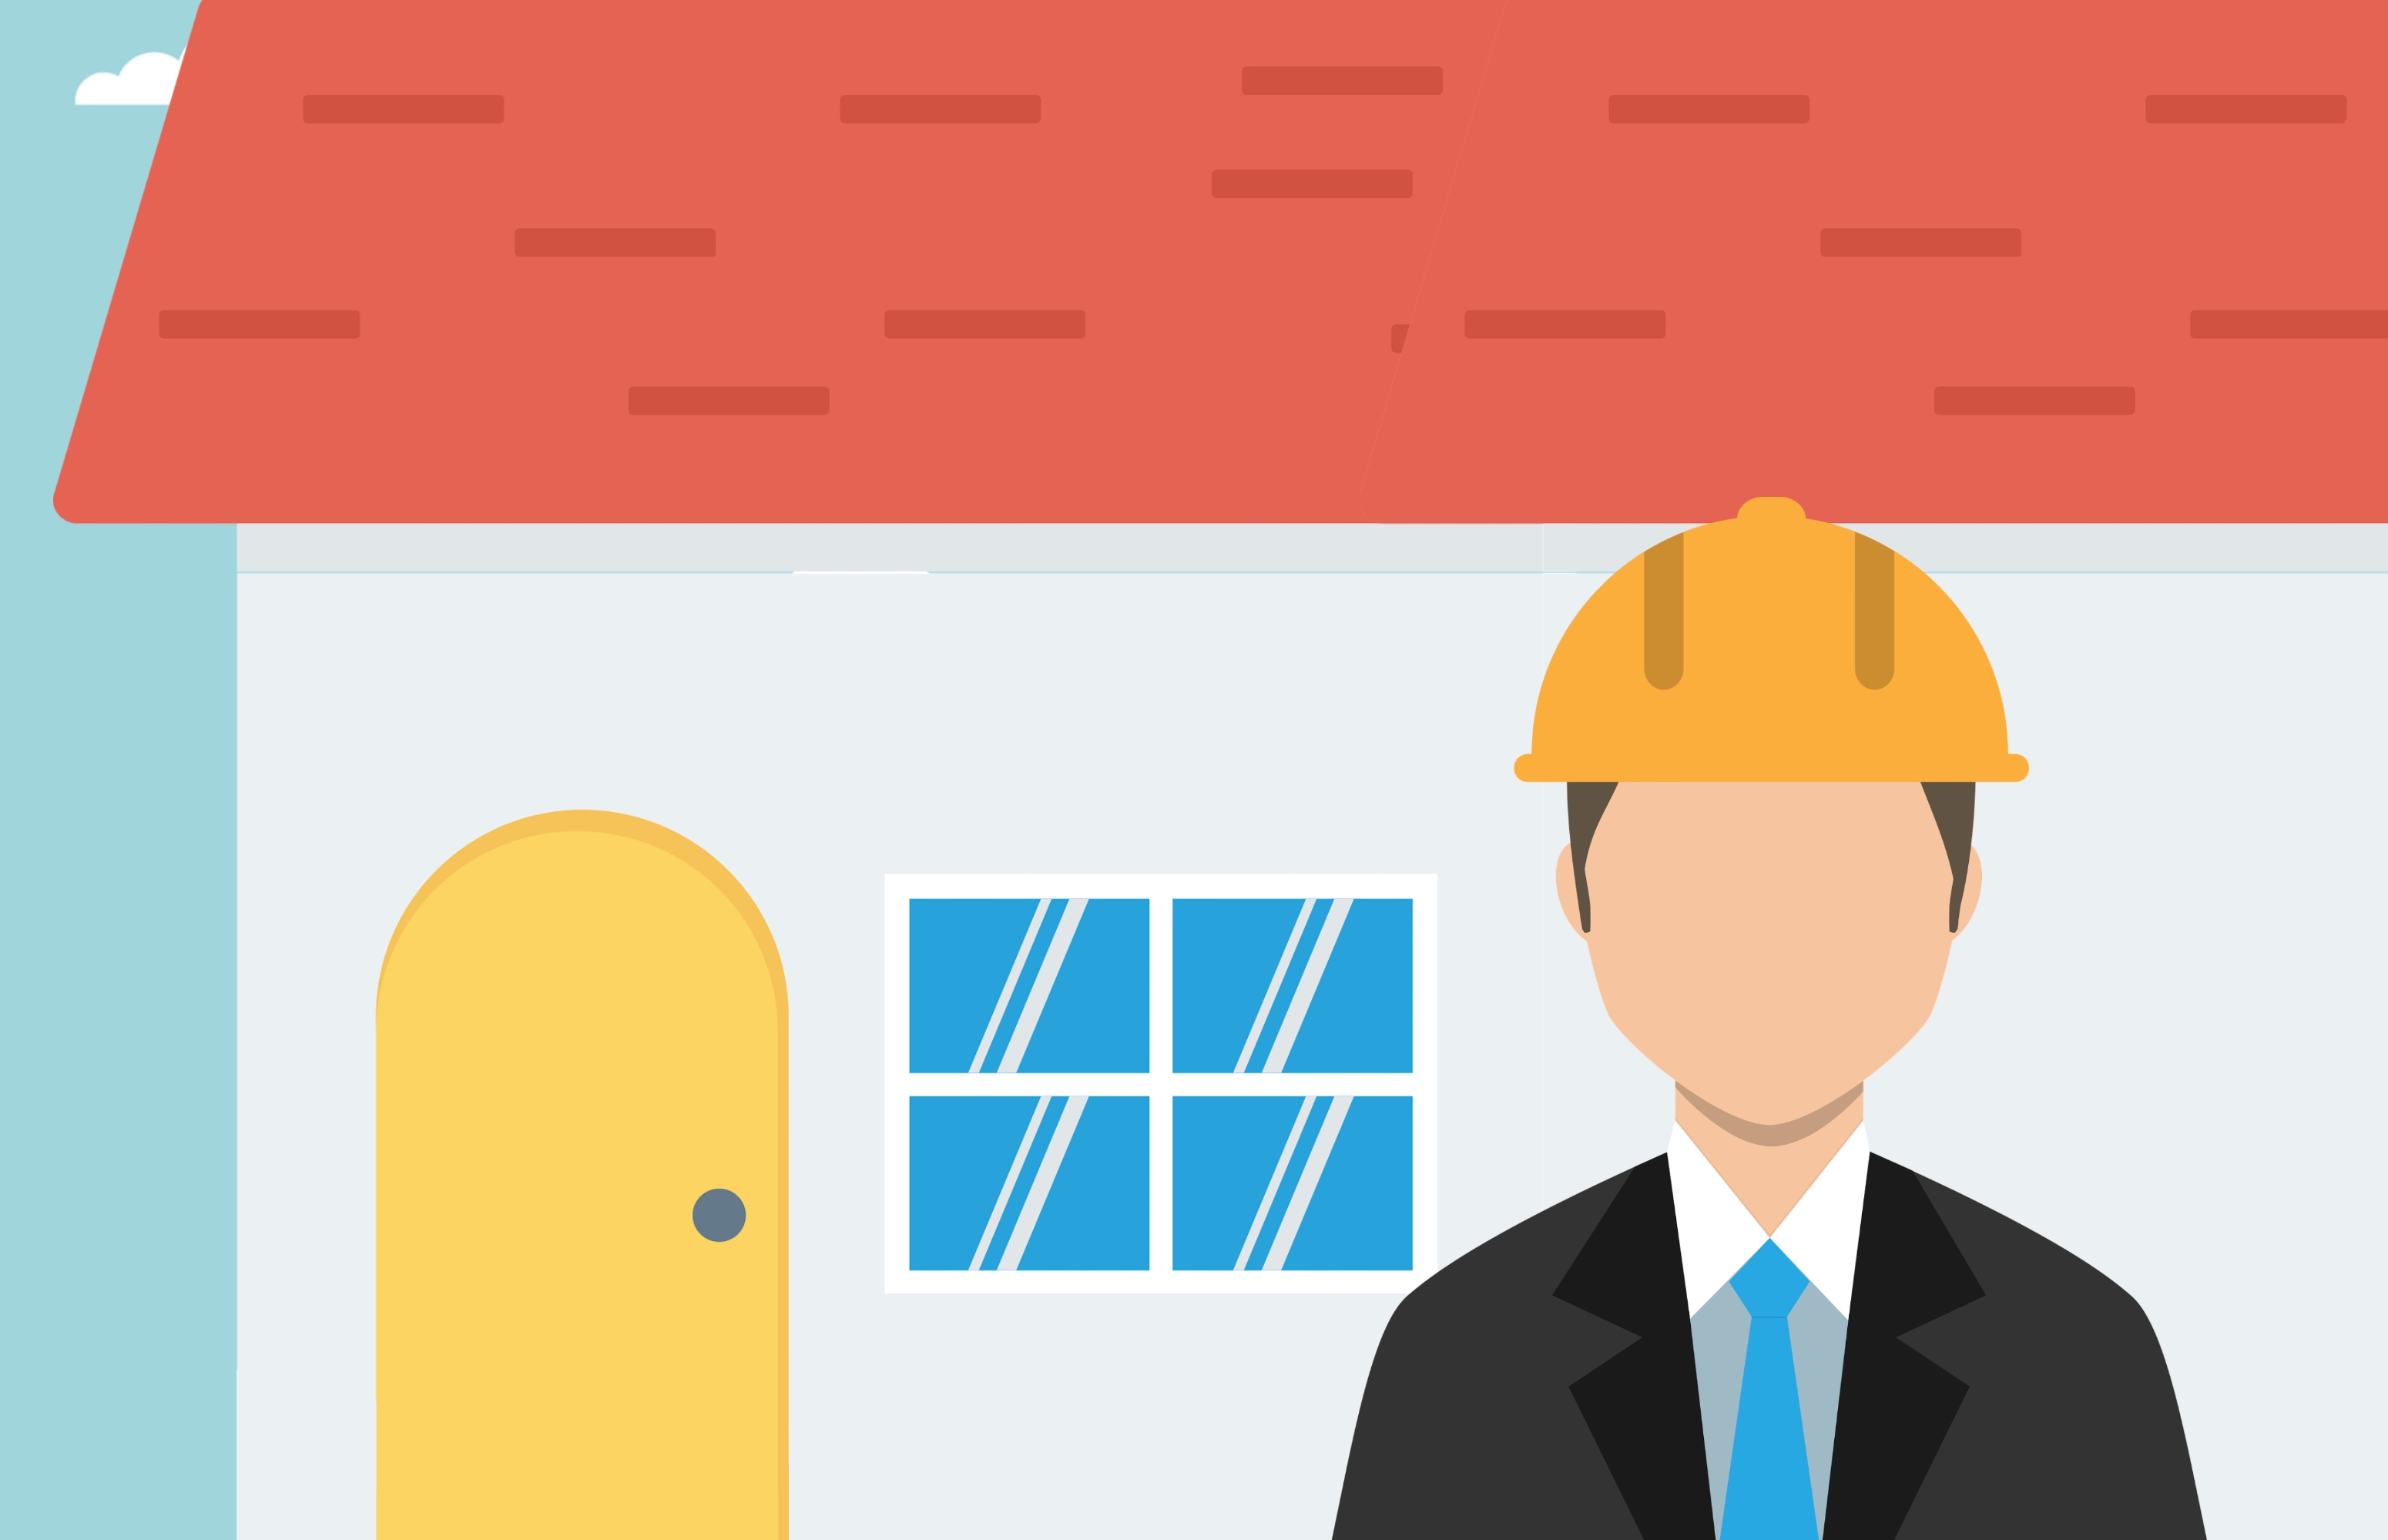
construction, work, architect, builder, man, industry, worker, job, house, engineer, project, contractor, hardhat, success, working, building, suit, accomplish, door, window, cartoon, yellow, illustration, line, headgear, clip art, graphic design, hat, art